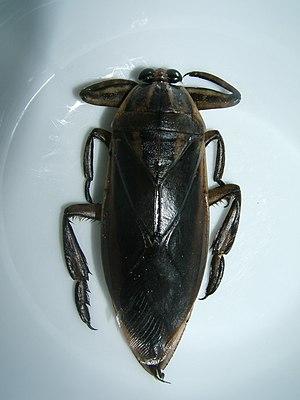
La cuisine thaïlandaise, bien que semblable en certains points avec celle de ses voisins chinois, indiens et birmans, se démarque par des saveurs et ingrédients originaux : curry, menthe, citronnelle, coriandre, basilic rouge. Pimentée à l'excès pour le palais occidental et presque toujours accompagnée de nuoc mam, elle rencontre un succès international croissant. Voici donc une liste des ingrédients utilisés en cuisine thaïlandaise.
Cet article recense les plus gros insectes du monde. Comme toujours pour ce type de classement, plusieurs critères désignent différents prétendants, selon que l'on considère le poids, la taille ou leur rapport, le stade larvaire ou l'imago.